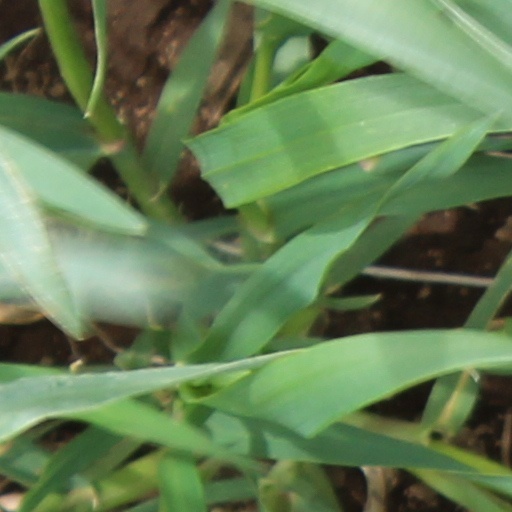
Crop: wheat